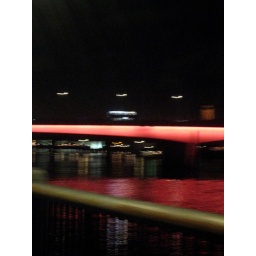
bus going over london bridge